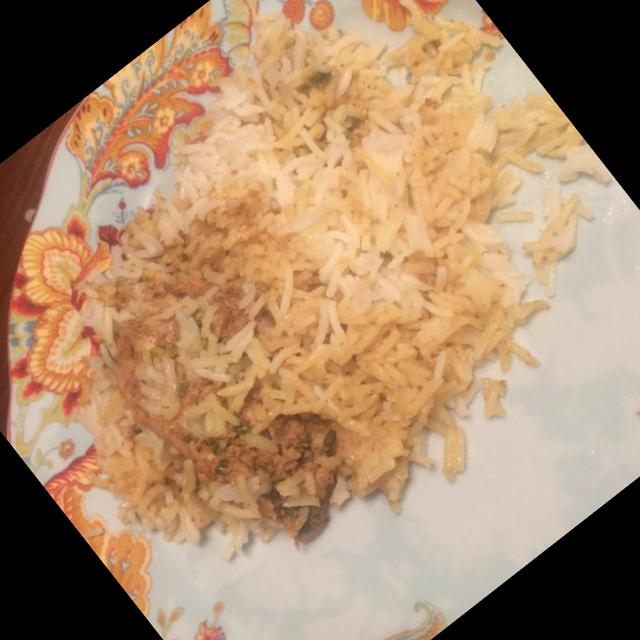
Dish: biryani